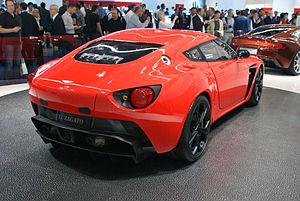
L'Aston Martin V12 Zagato est une supercar à moteur V12 dessinée par Zagato et produite par Aston Martin. C'est en fait une Aston Martin V12 Vantage avec une carrosserie différente.